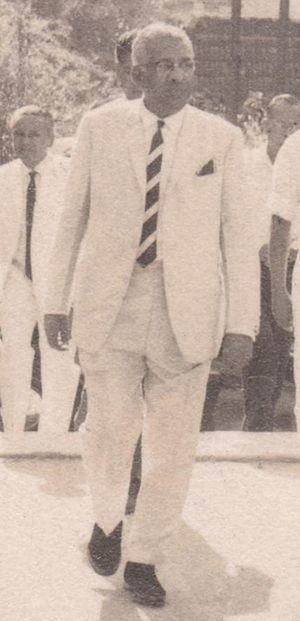
Les élections législatives ceylanaises de 1970 sont les dernières élections du Dominion de Ceylan, avant que le pays change de constitution et ne deviennent la République démocratique socialiste du Sri Lanka en 1972.
Les élections législatives ceylanaises de 1952 ont eu lieu au Dominion de Ceylan, dans l'actuel Sri Lanka, entre le 24 mai et le 30 mai 1952.
Les élections législatives ceylanaises de juillet 1960 ont eu lieu de manière anticipée au Dominion de Ceylan, l'actuel Sri Lanka, le 20 juillet 1960.